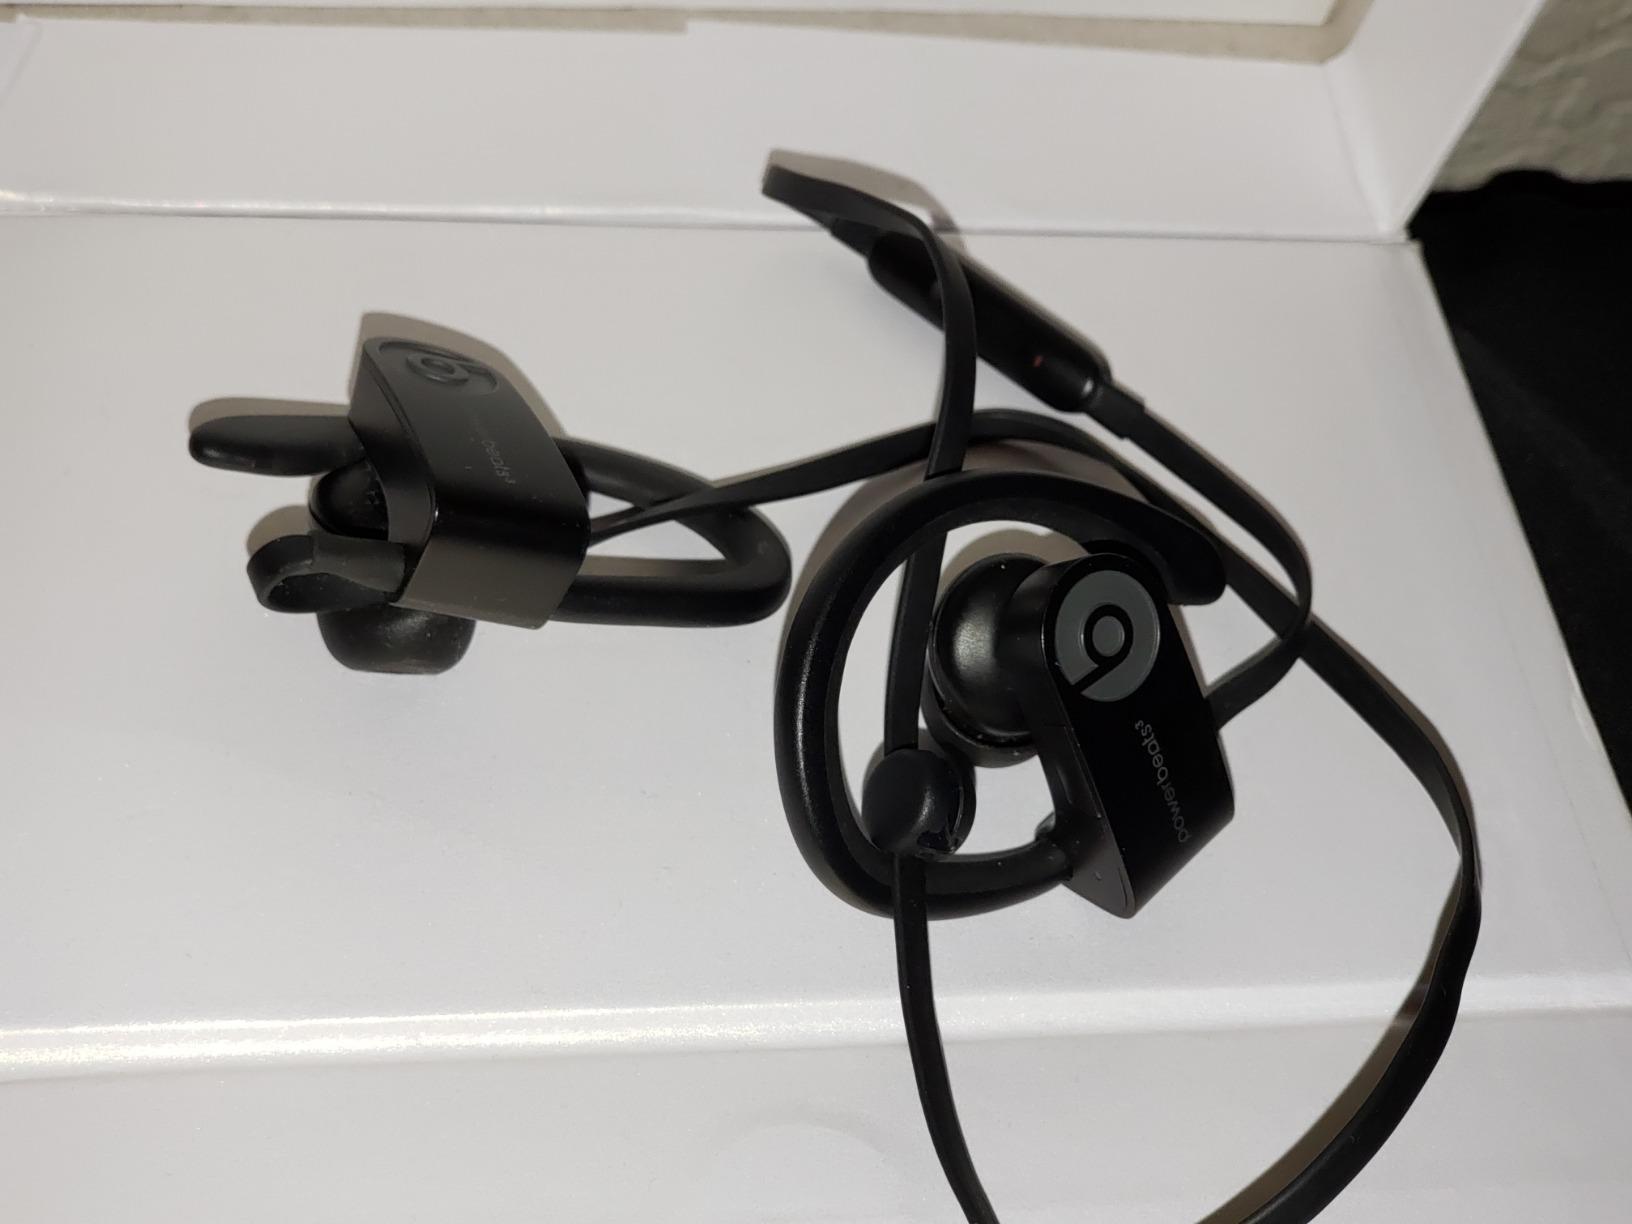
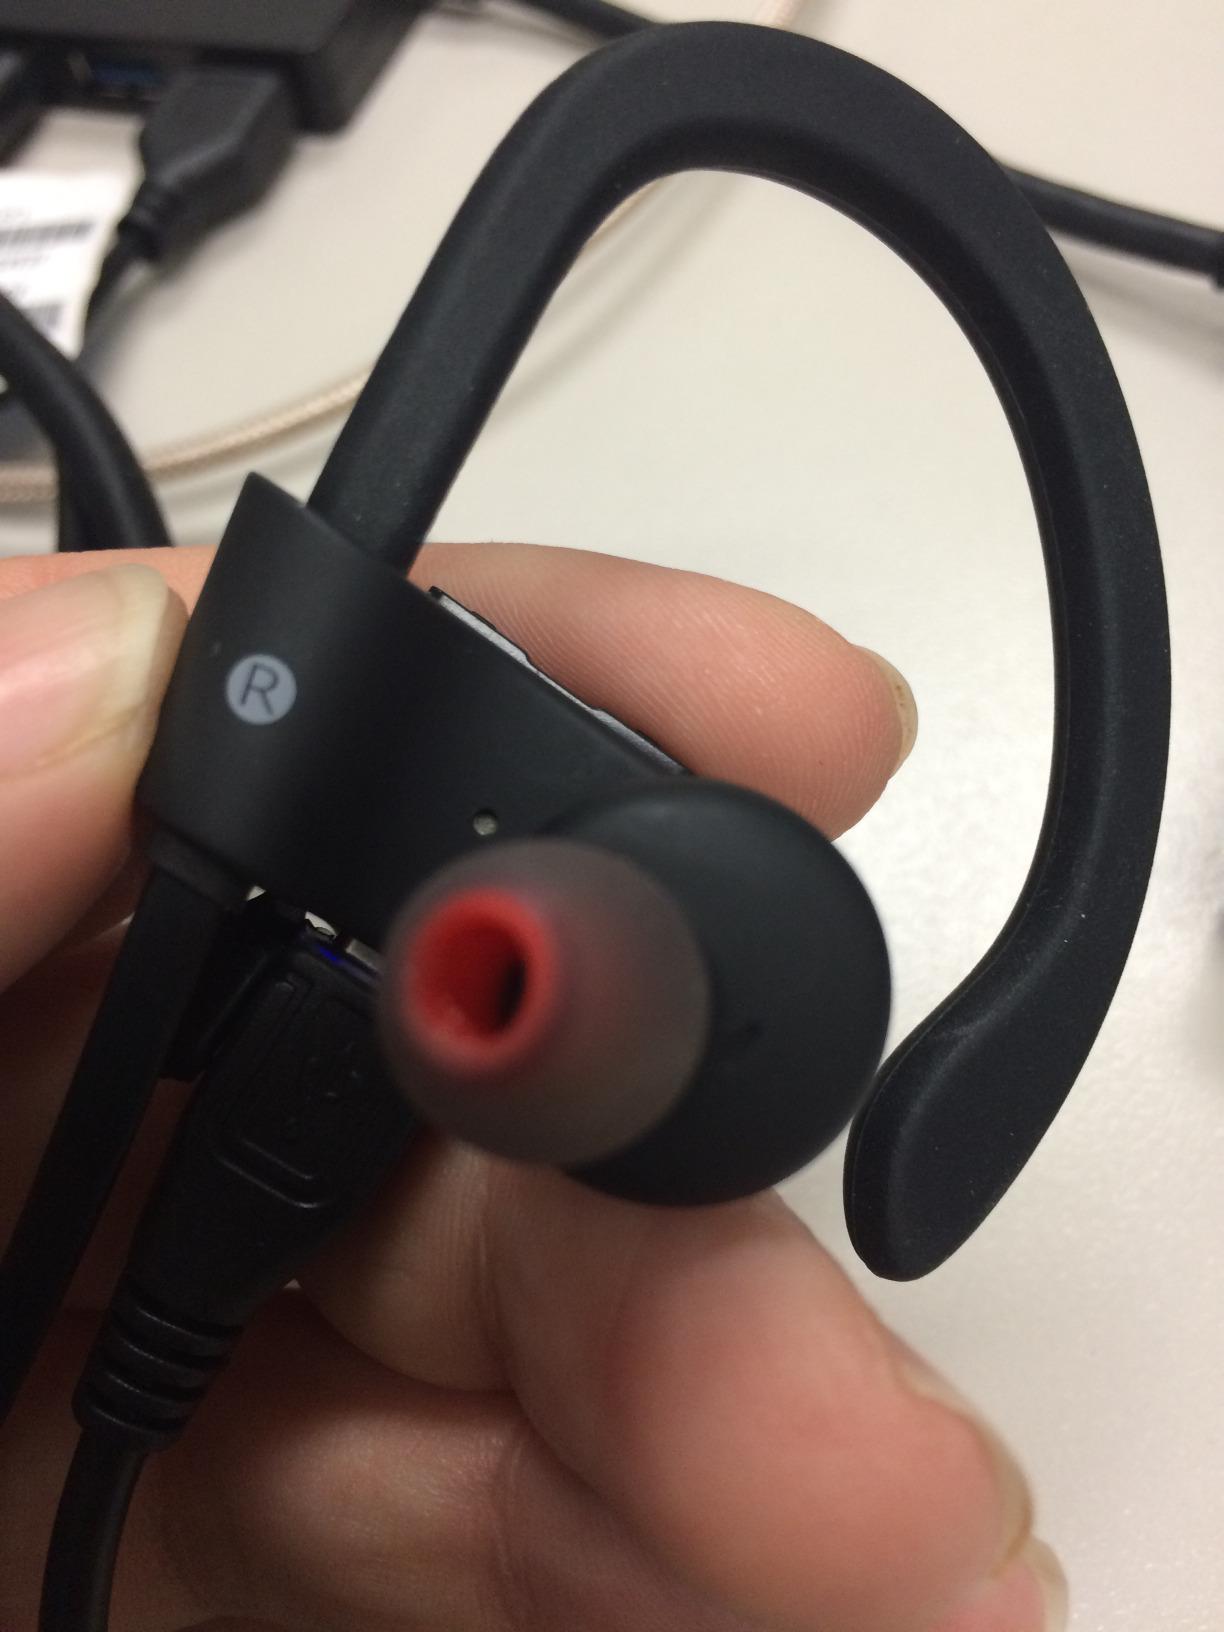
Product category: headphones
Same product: no